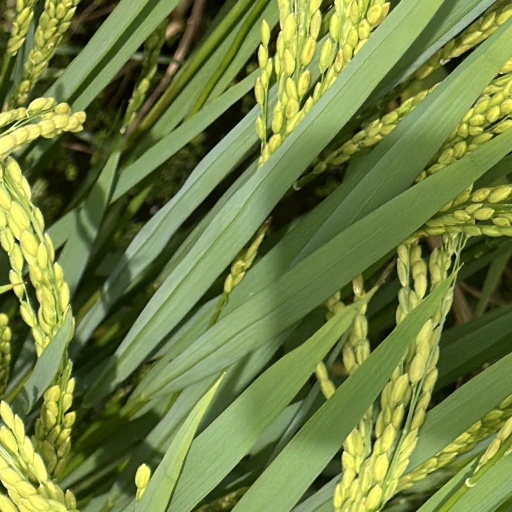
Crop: rice